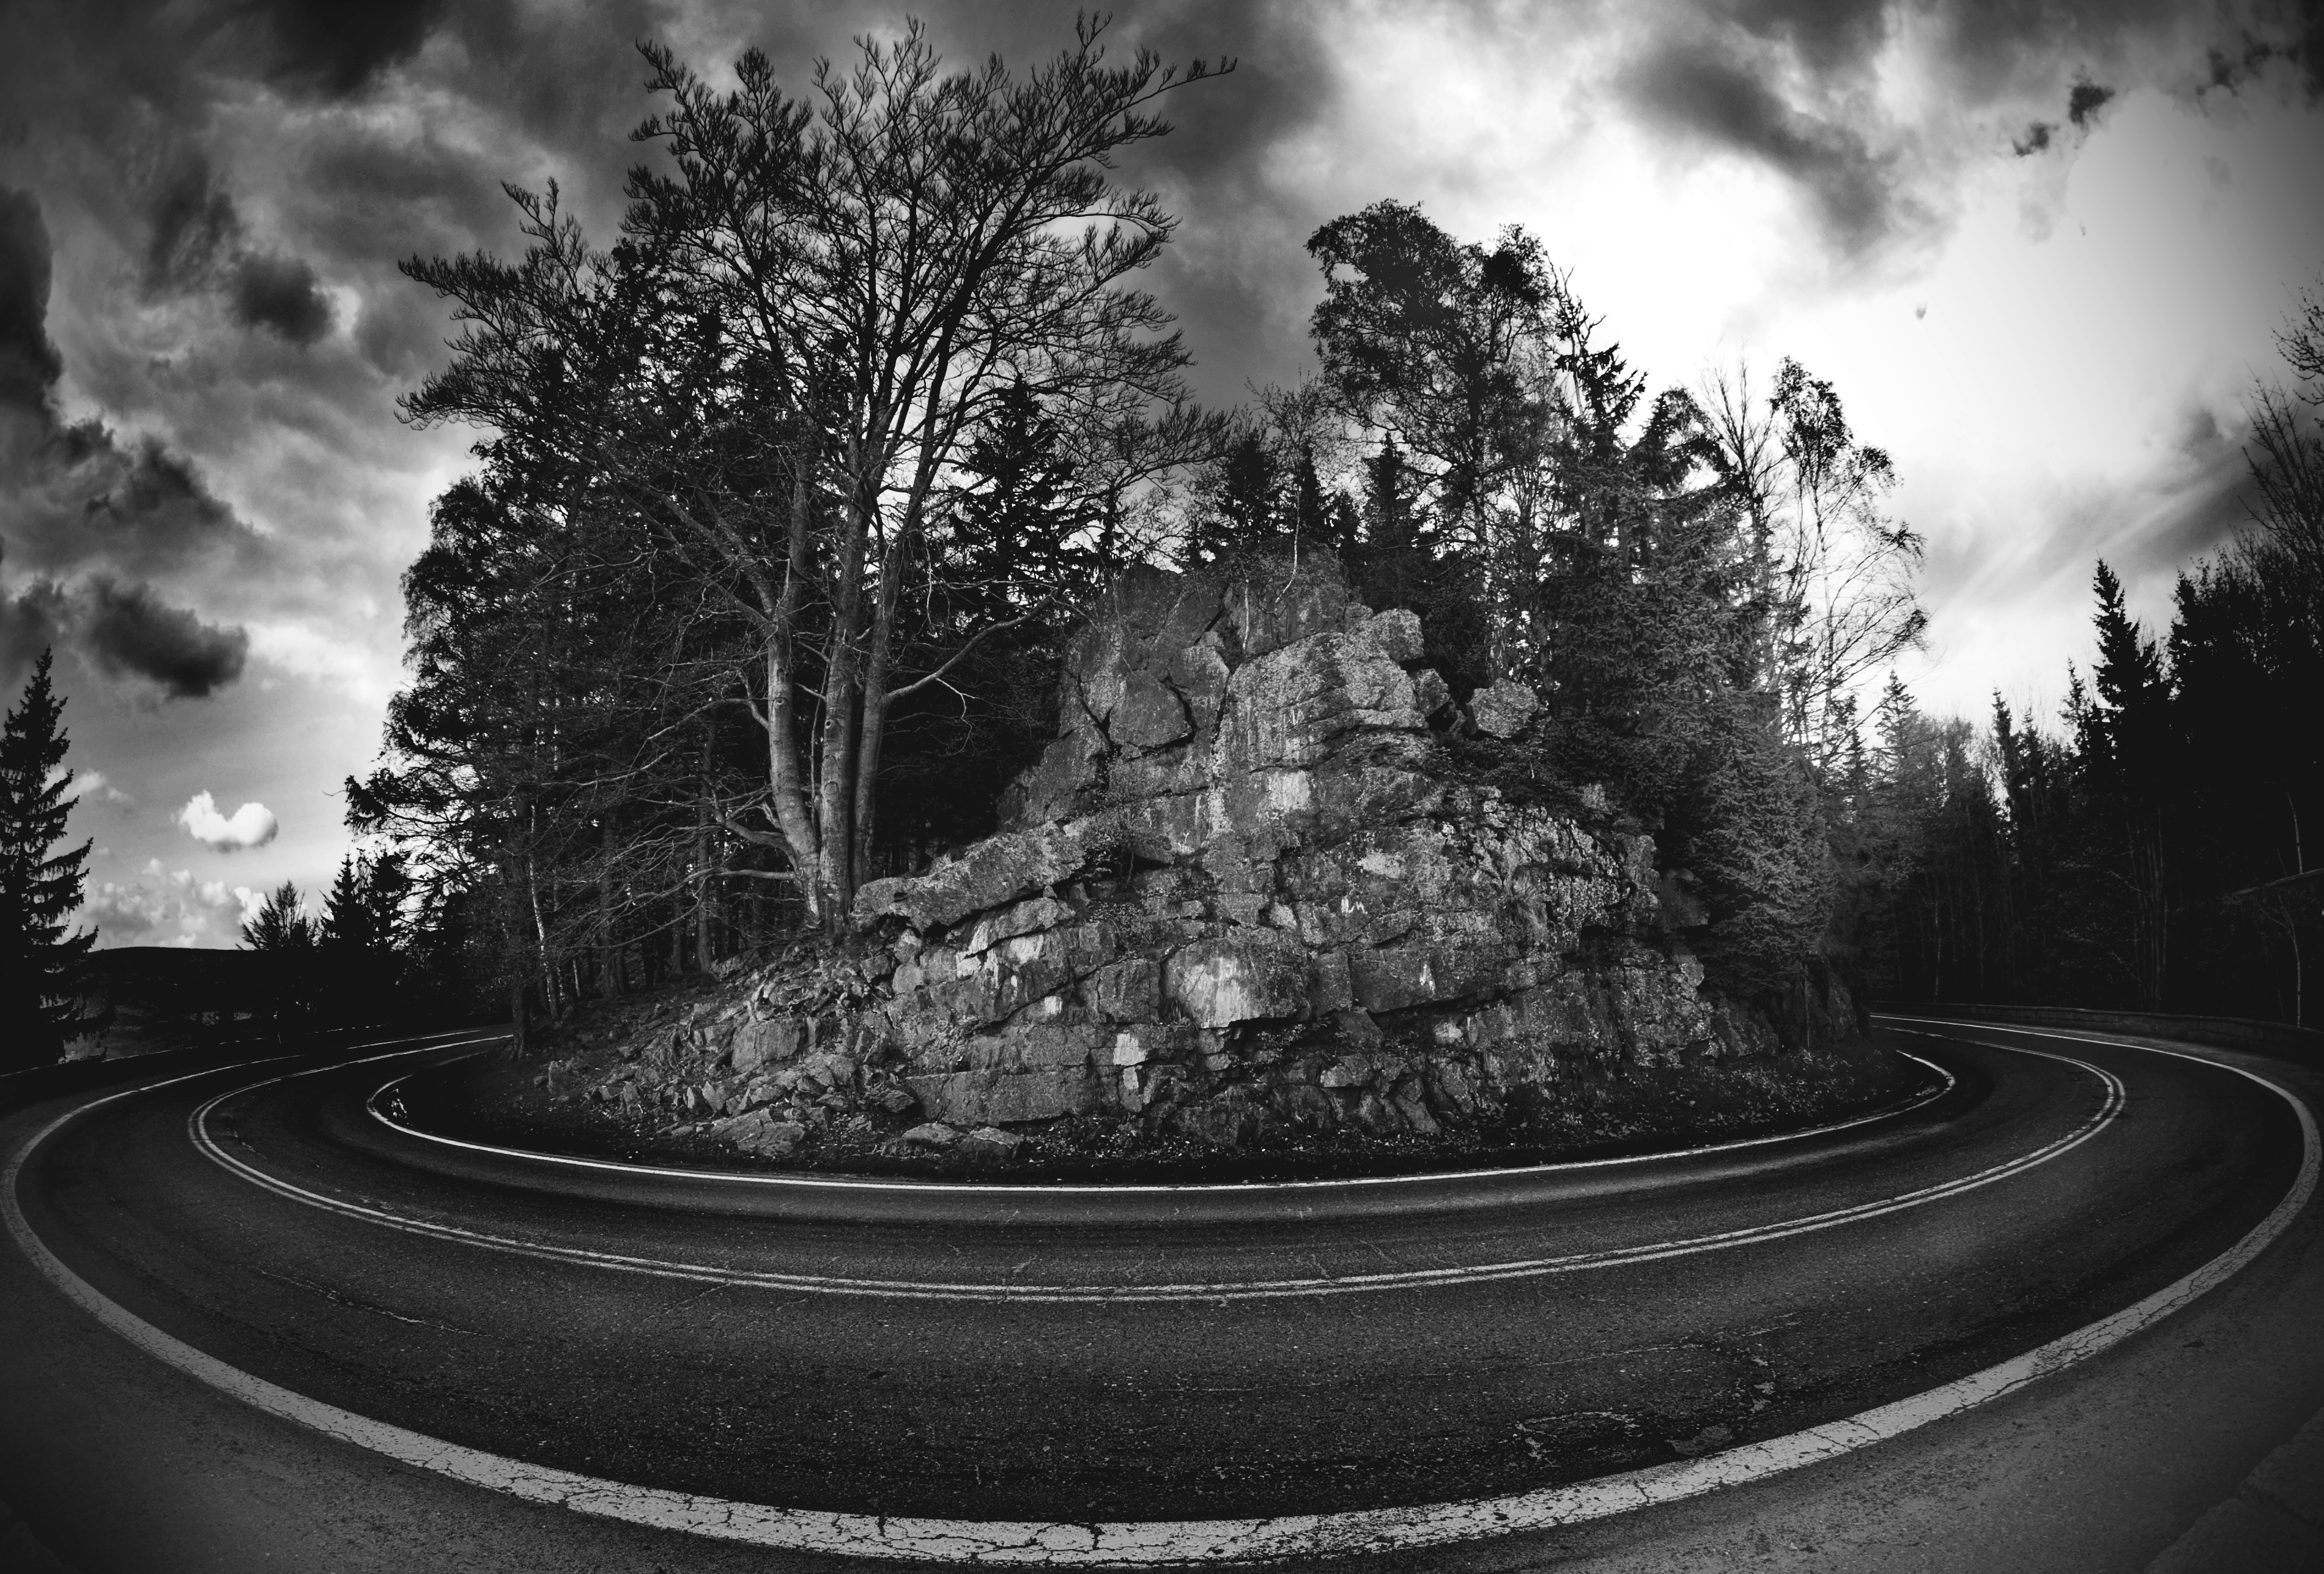
road, moutain, cloud, tree, line, fisheye, sky, black, nature, black and white, monochrome photography, natural landscape, photography, monochrome, infrastructure, atmosphere, woody plant, stock photography, road surface, fisheye lens, asphalt, thoroughfare, landscape, plant, night, street, highway, style, world, meteorological phenomenon, still life photography